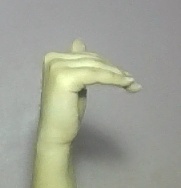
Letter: khaa